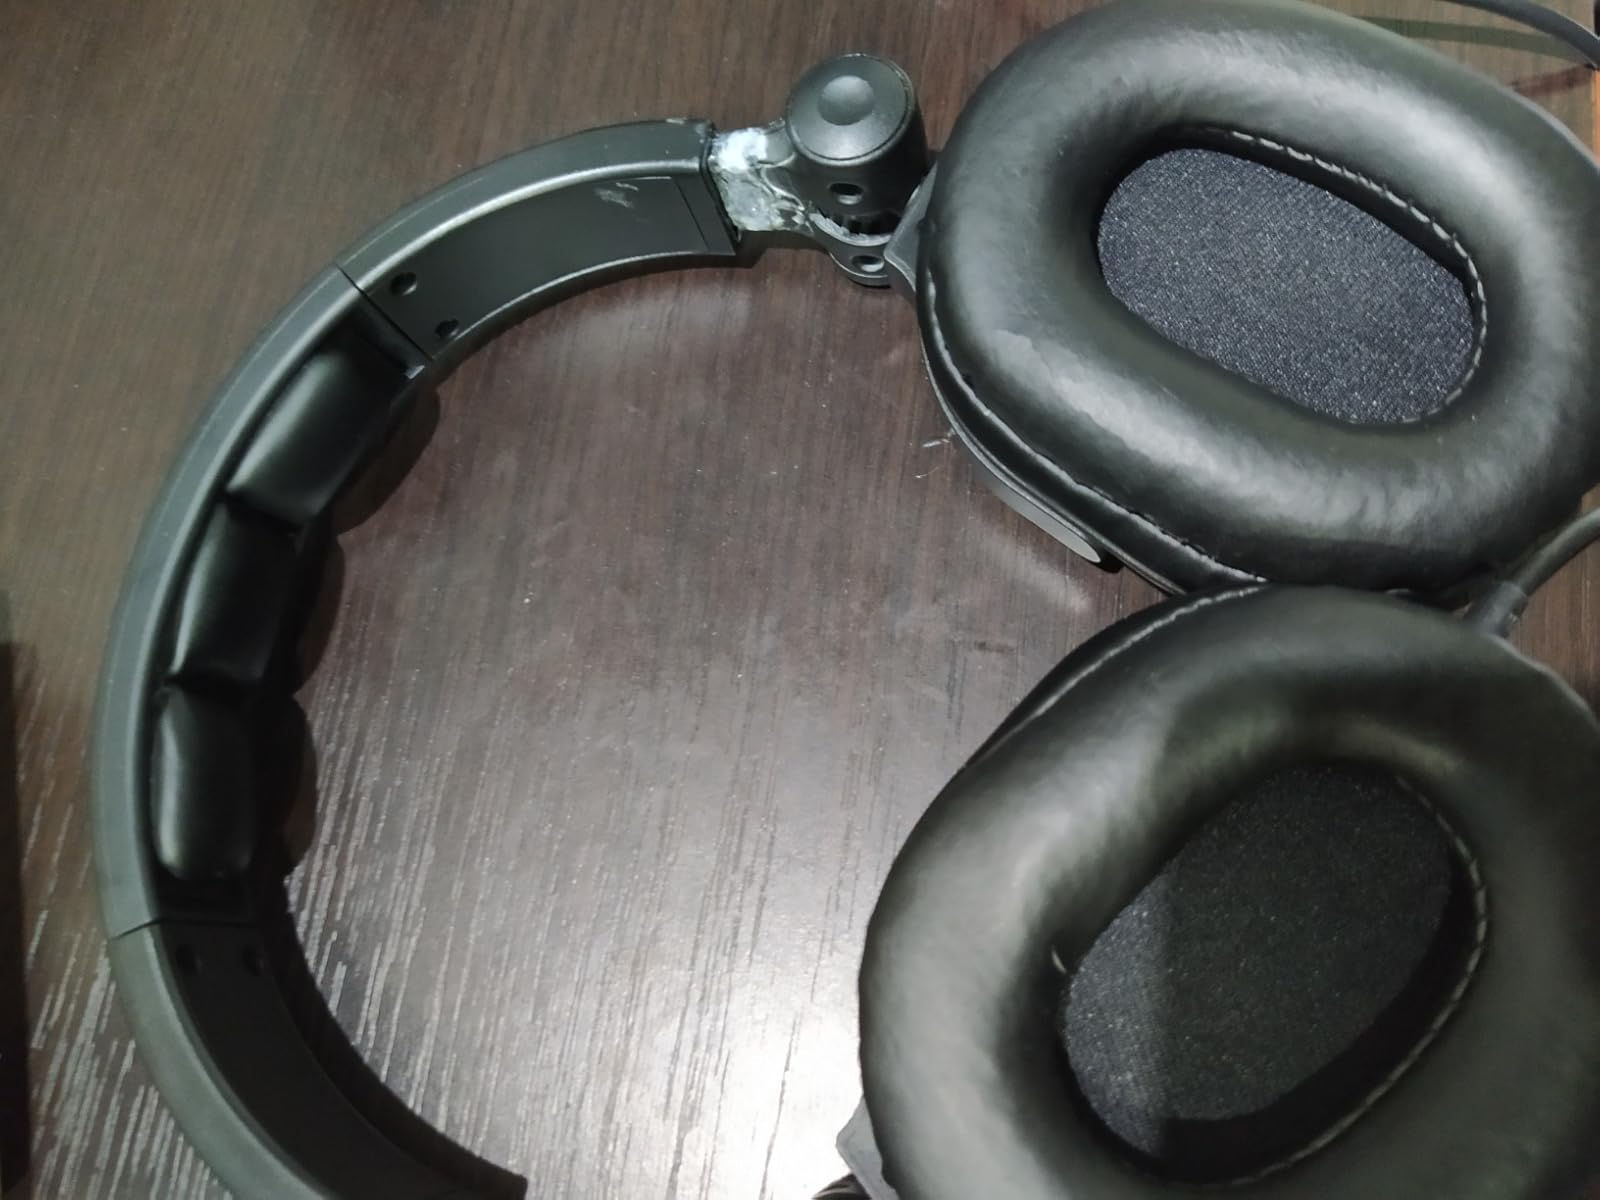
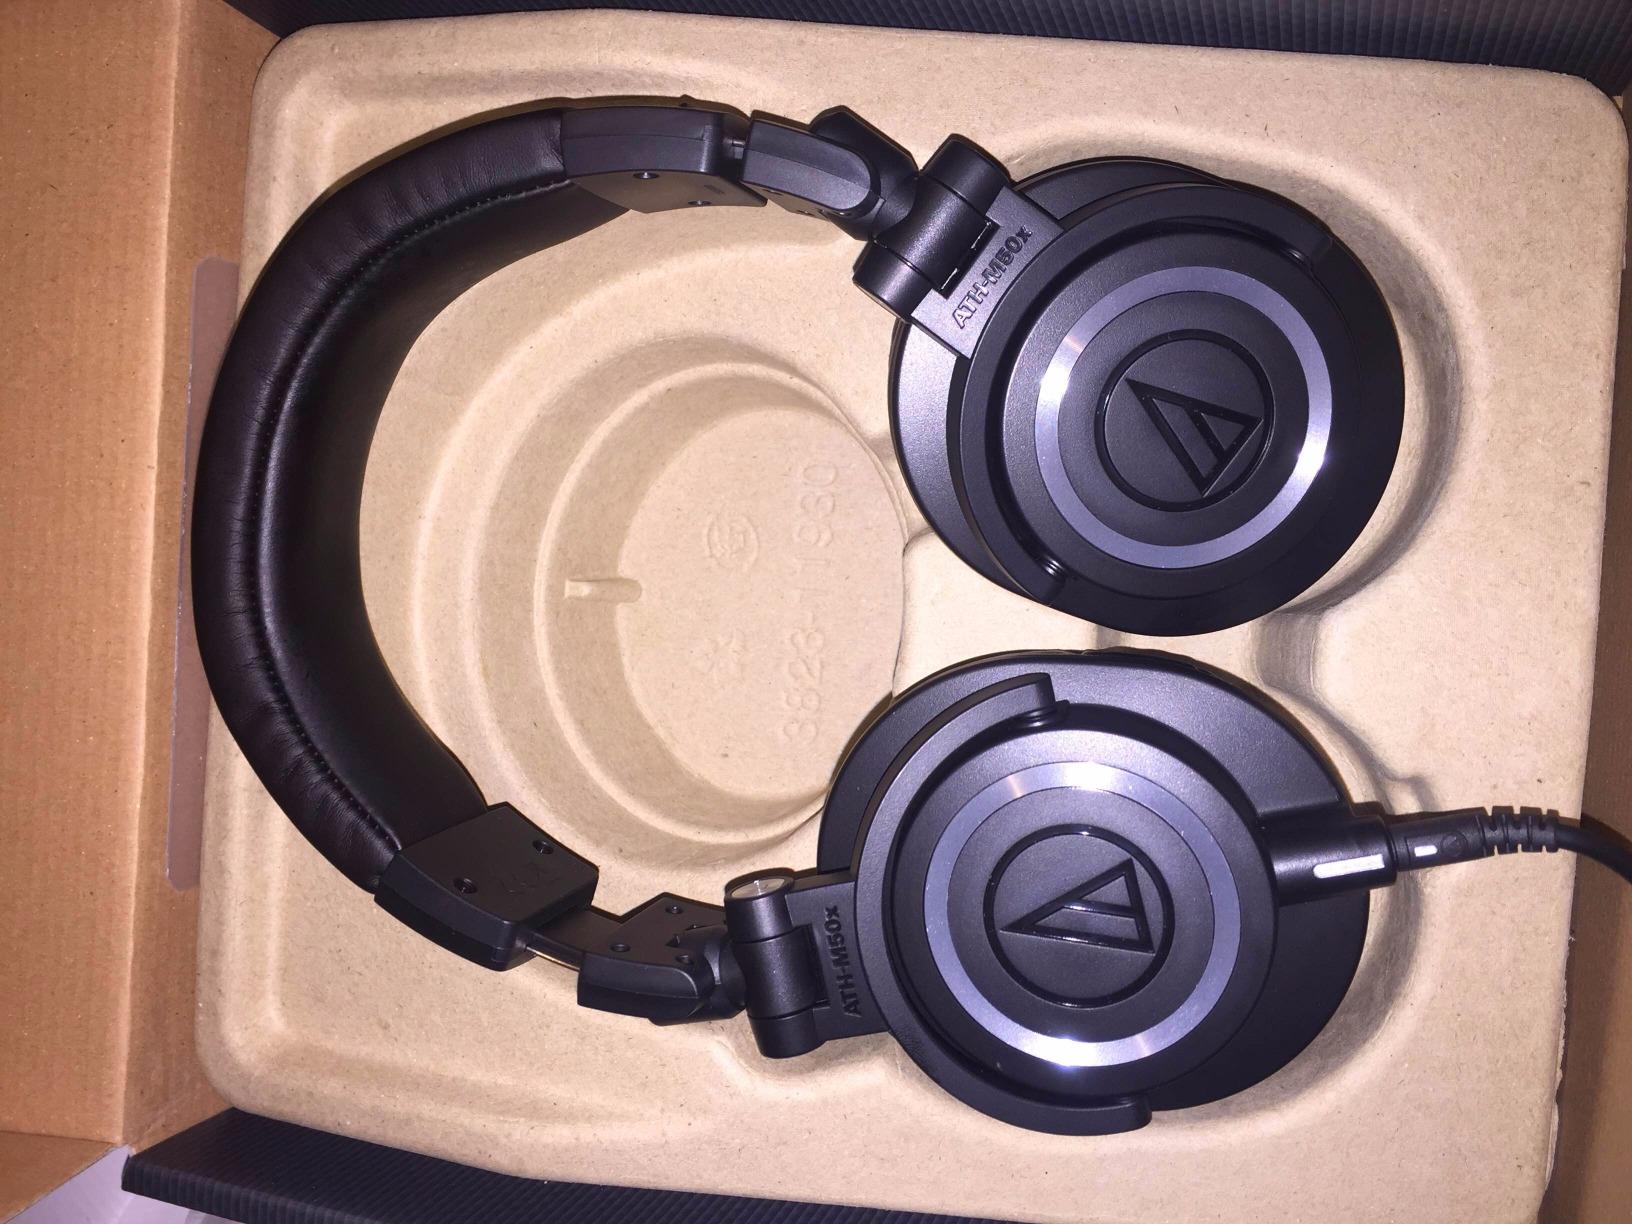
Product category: headphones
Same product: no